Green Mercantile Store

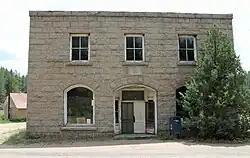
The store in 2013.

The Green Mercantile Store, located in Buffalo Creek, Colorado, is a two-story building constructed of native granite in 1898 by John W. Green, Sr. The building is also home for the Buffalo Creek post office.